Sweet 'n Short

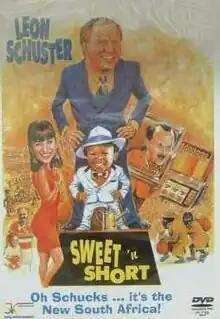
DVD Cover

Sweet 'n Short is a 1991 Leon Schuster movie made in South Africa. It was directed by Gray Hofmeyr.